Iran Computer and Video Games Foundation

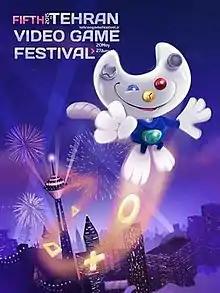
The official poster of the Fifth Tehran Video Game Festival

The ICVGF hosts gaming conventions and game jams in Iran for the purpose of garnering wider appeal for Iranian video games and the Iranian video game industry.